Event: Nepal Earthquake
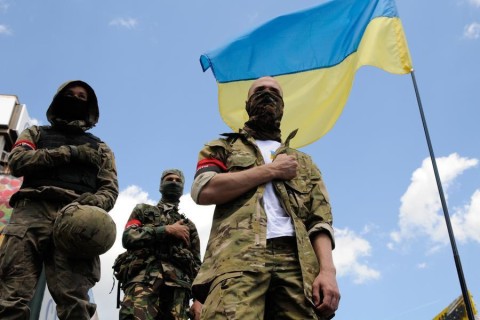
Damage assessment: no_damage